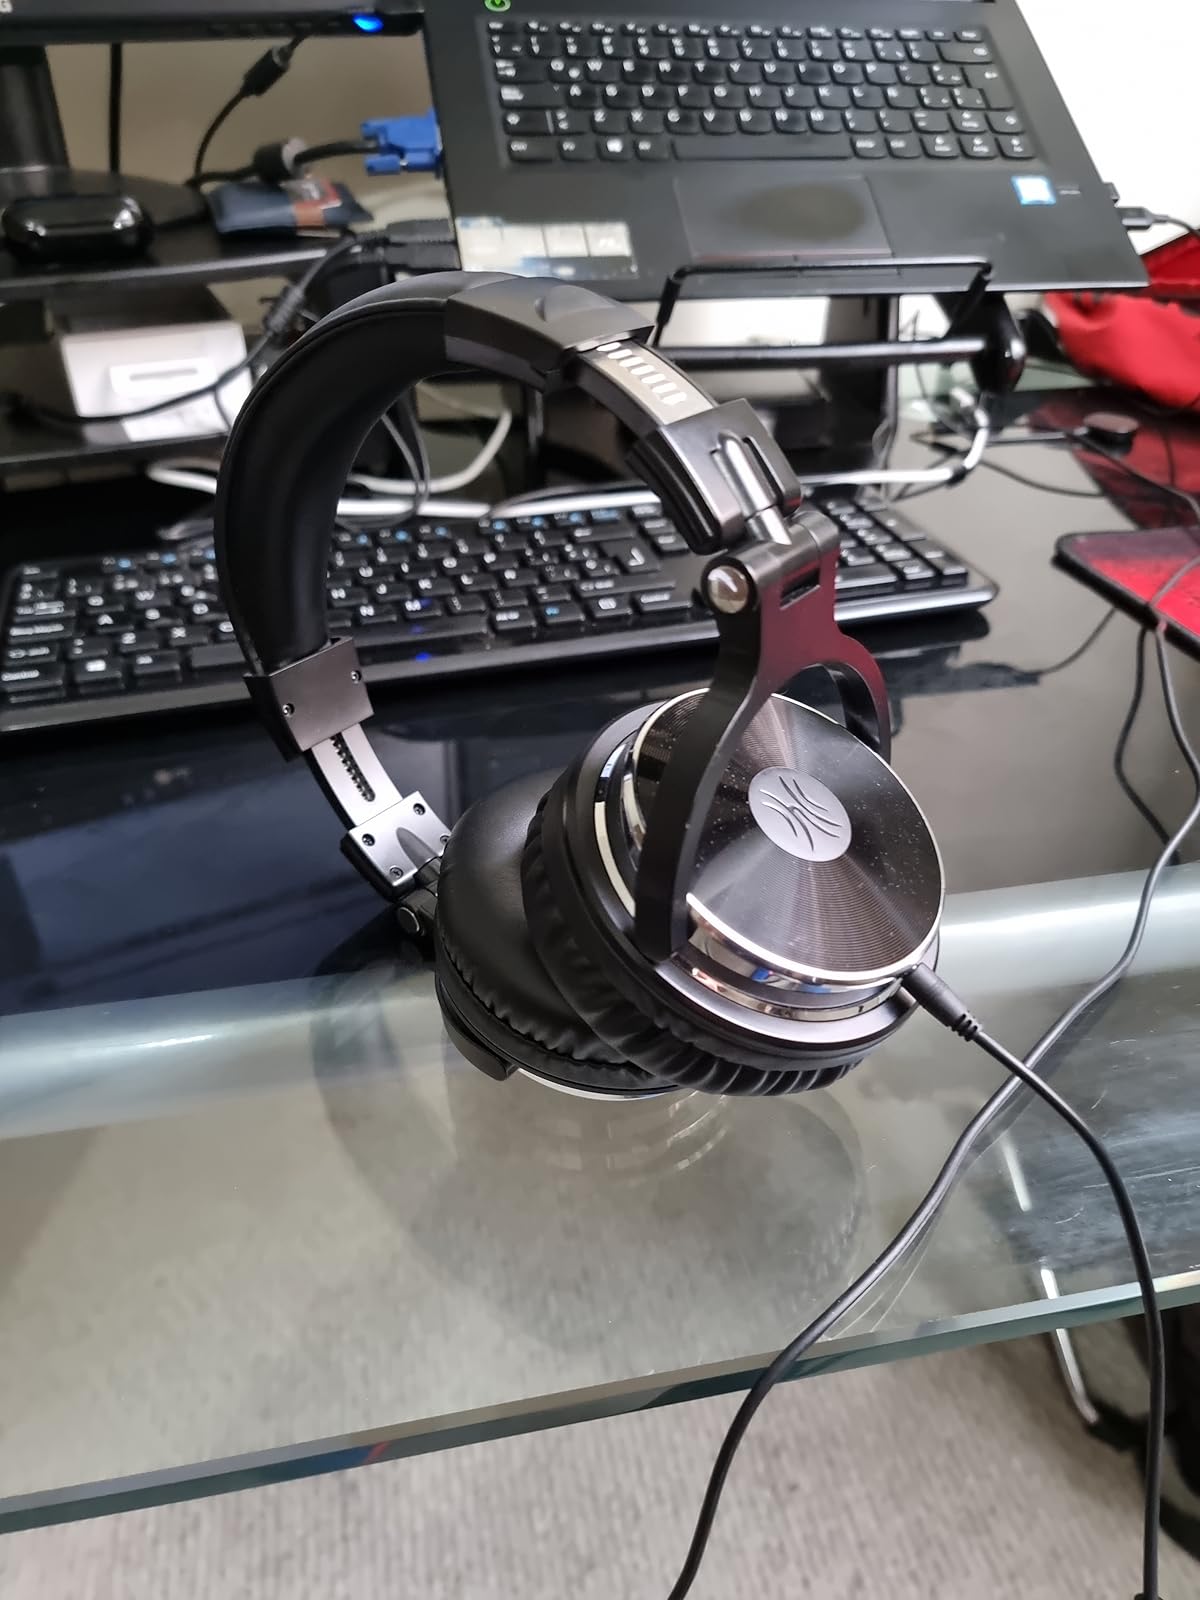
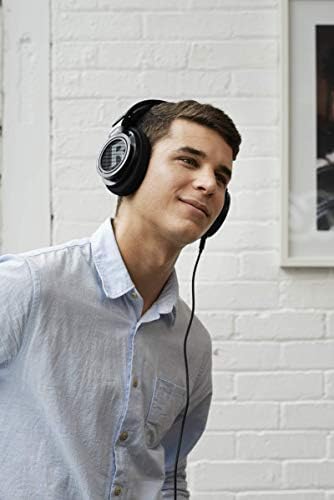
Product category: headphones
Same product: no